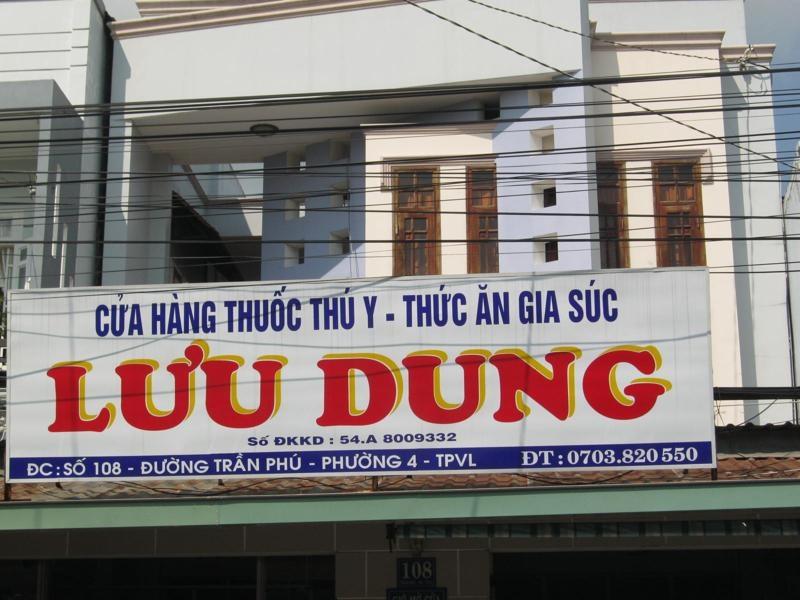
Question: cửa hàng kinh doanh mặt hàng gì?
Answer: thuốc thú y - thức ăn gia súc